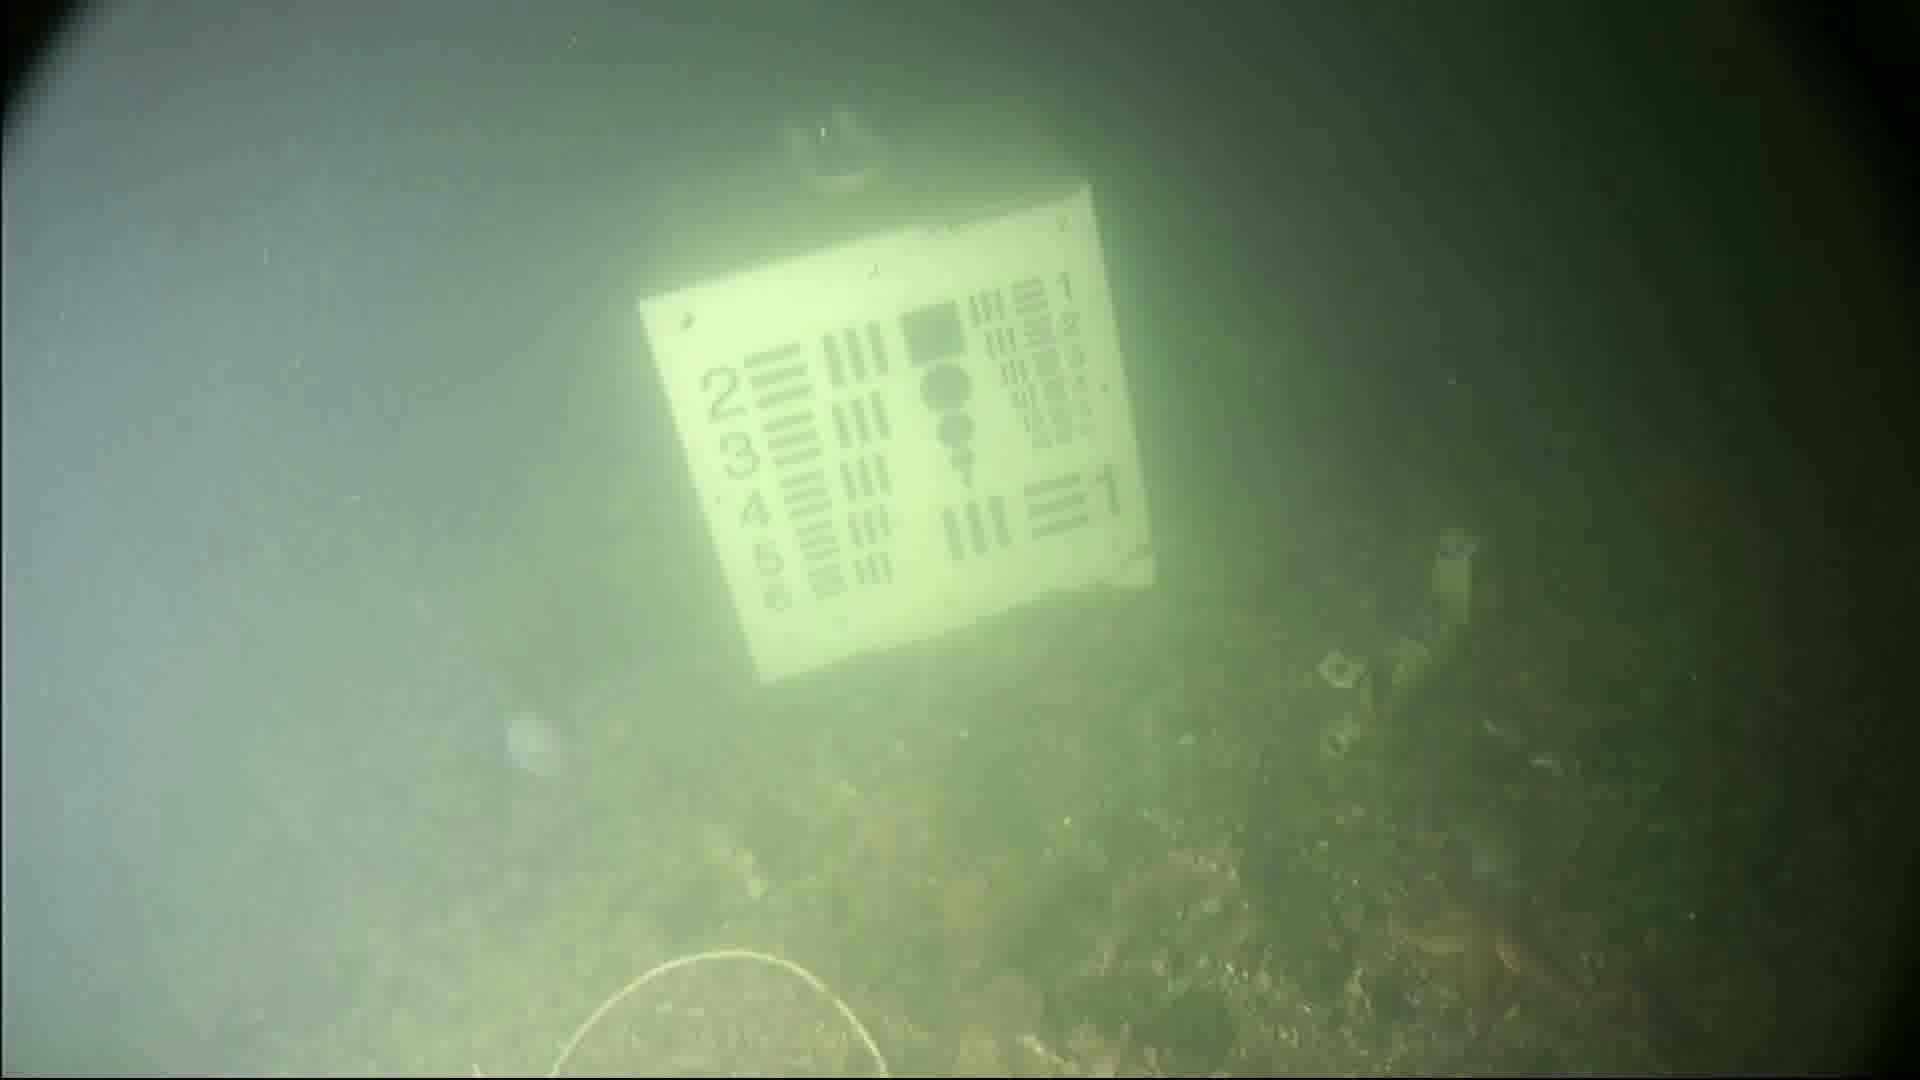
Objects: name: starfish
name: jellyfish